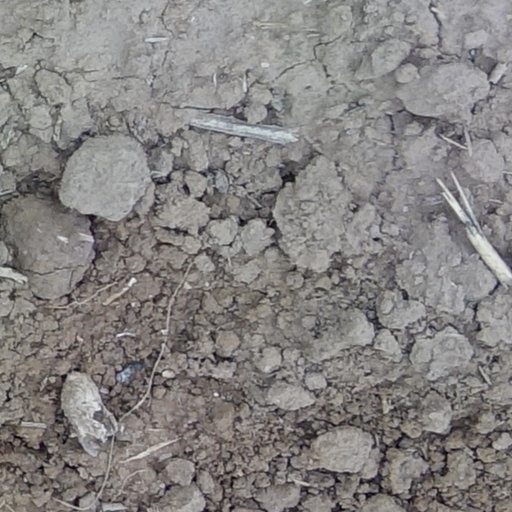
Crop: wheat